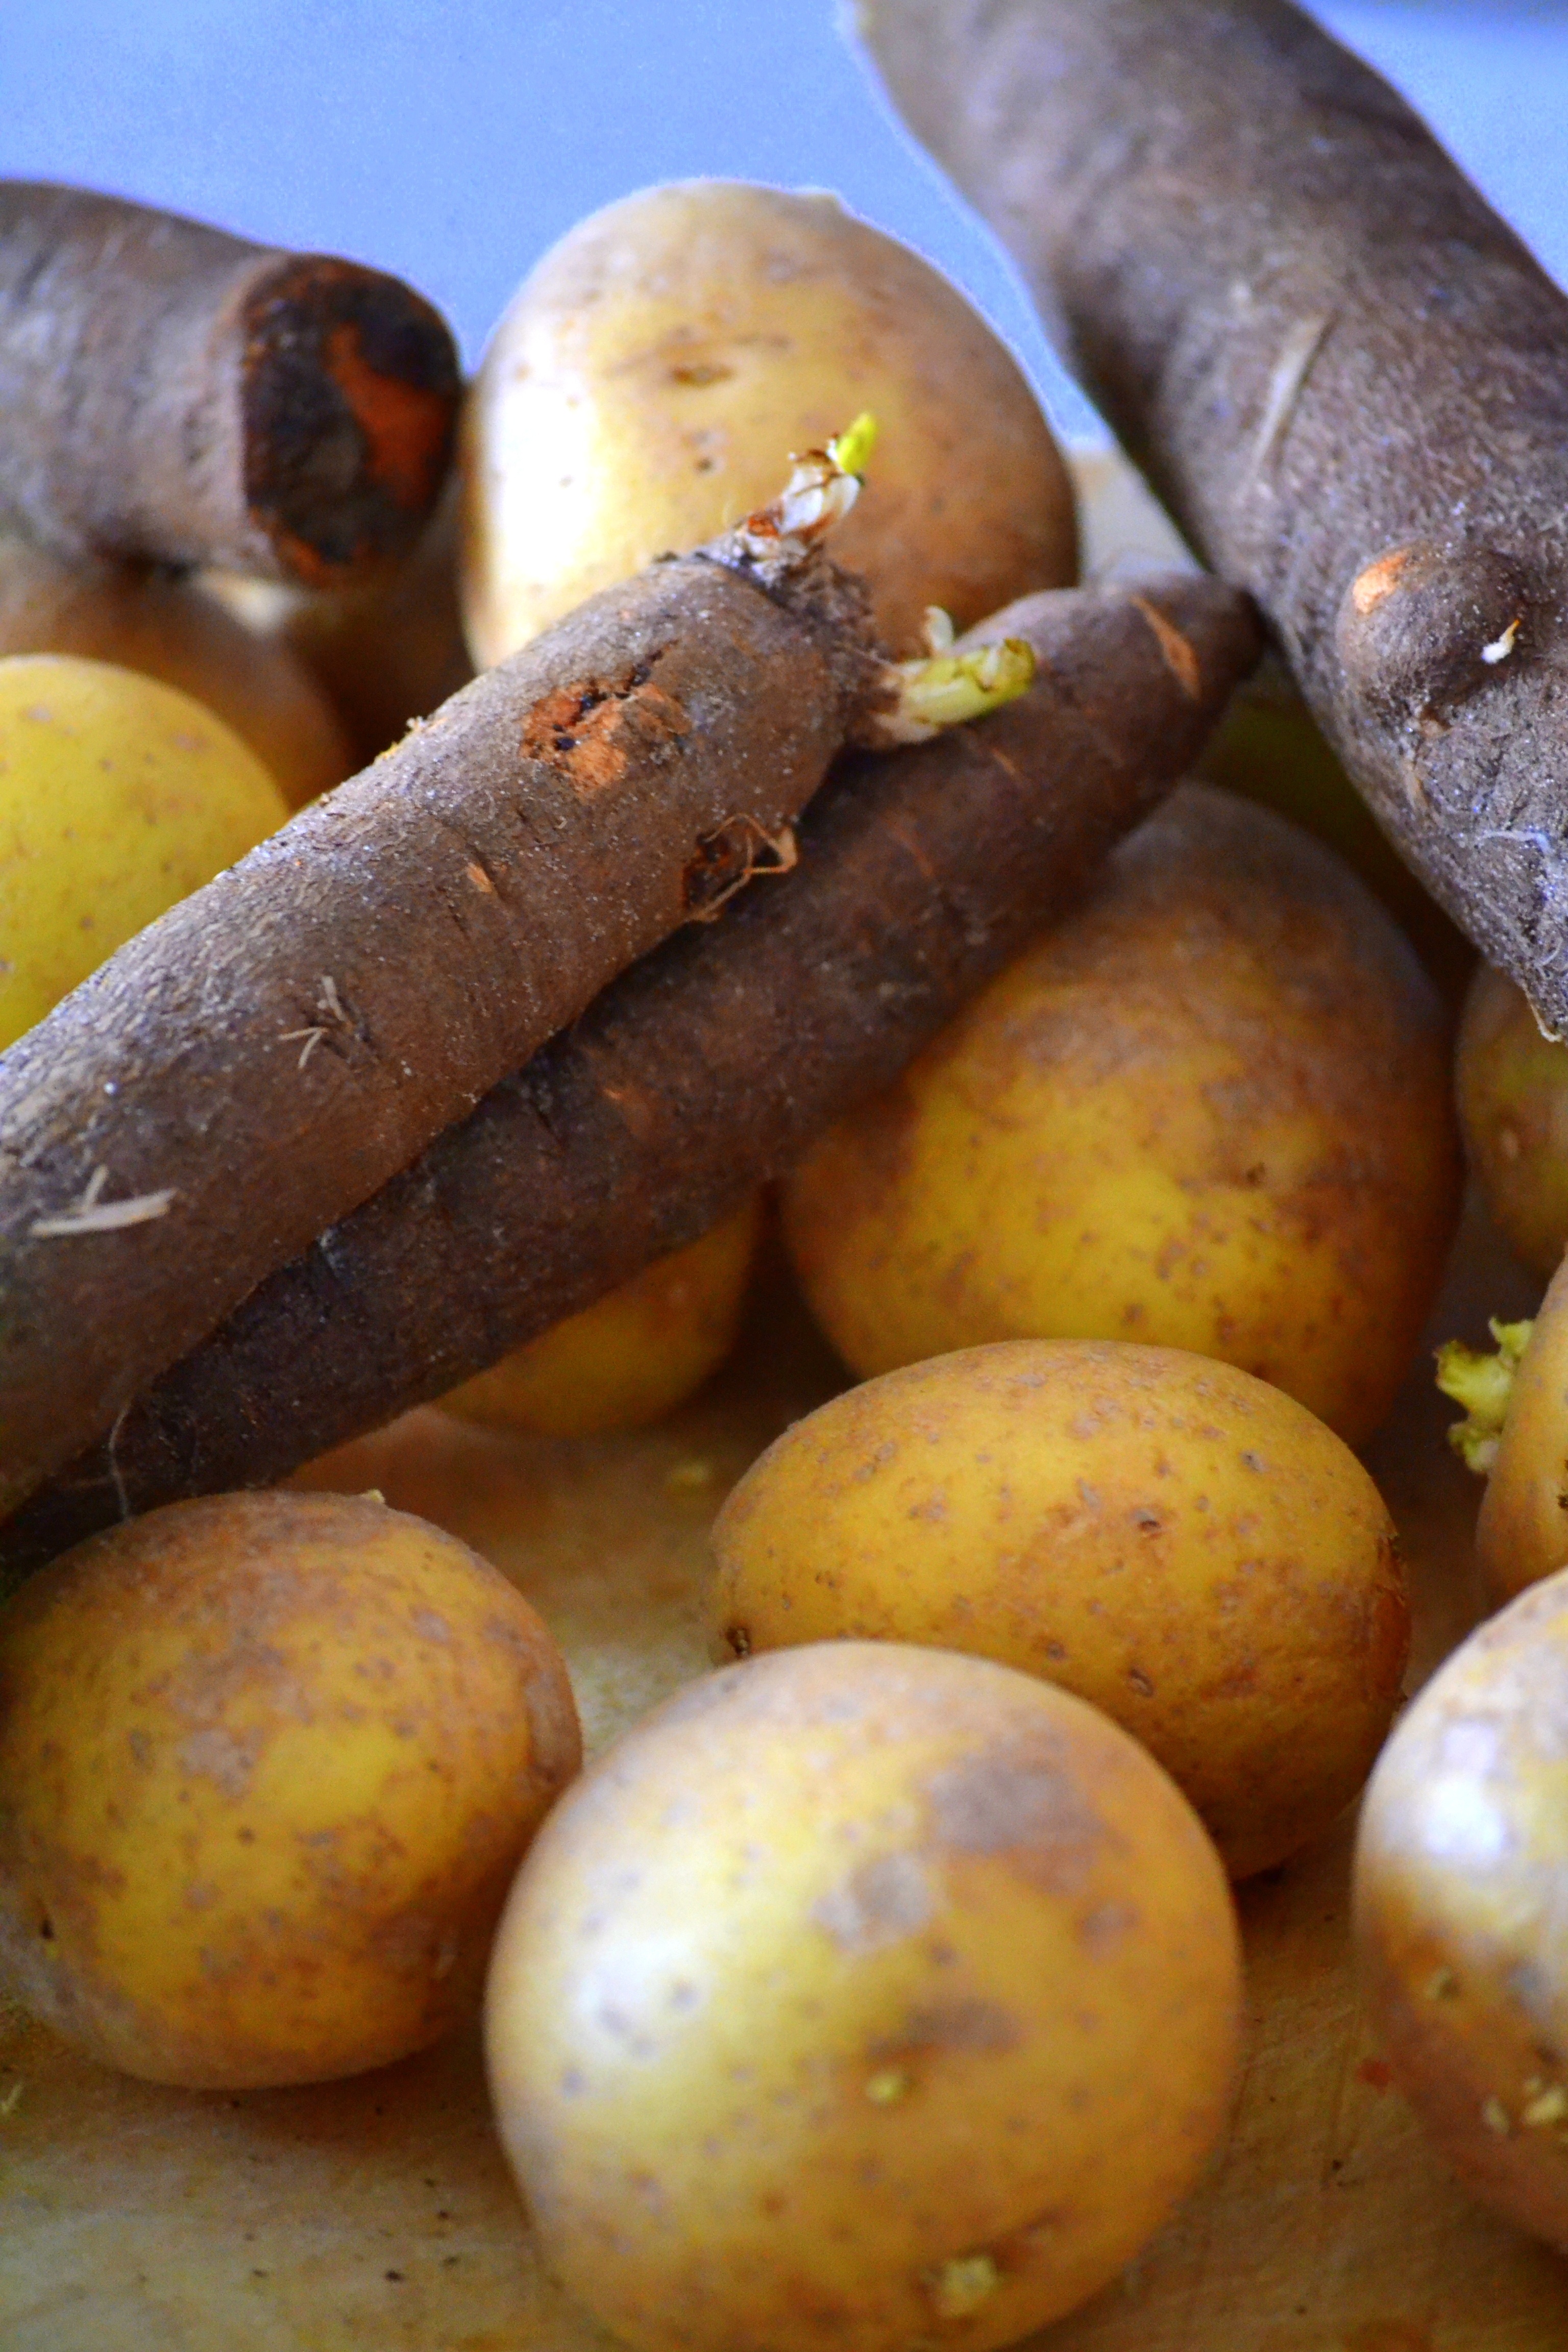
plant, fruit, dish, food, produce, vegetable, yellow, healthy, eat, potato, vegetables, raw, vitamins, flowering plant, root vegetable, salsify, land plant, potato and tomato genus, boudin